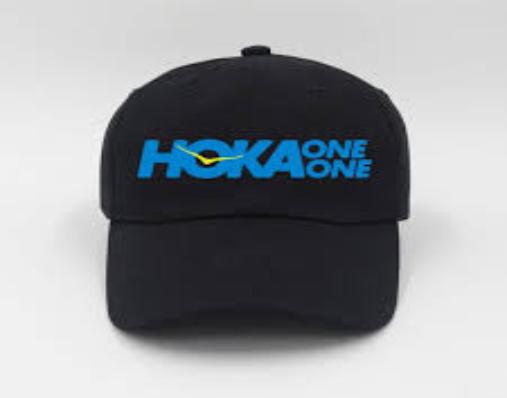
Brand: Hoka One One
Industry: Clothes